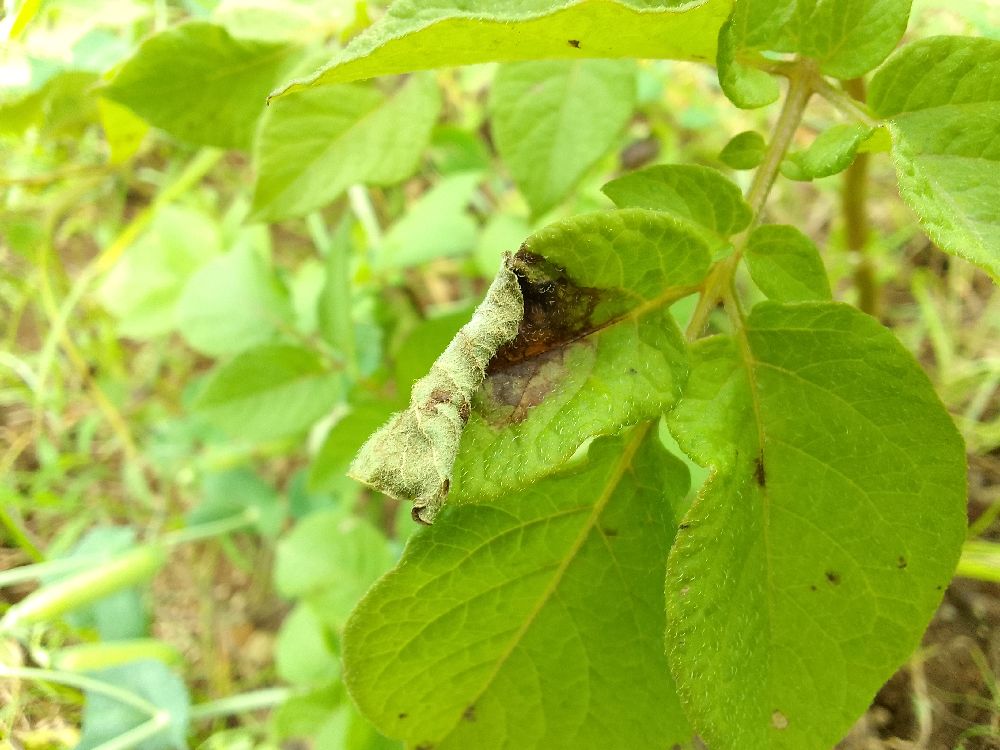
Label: Late blight